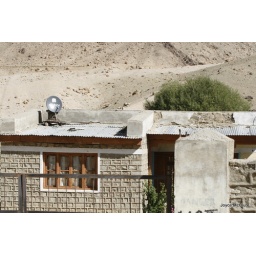
Satellite dish on flat roof of cement block house in Ladakh Region, India